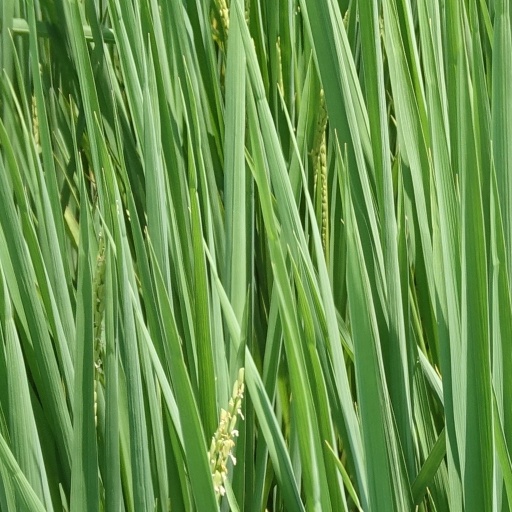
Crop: rice